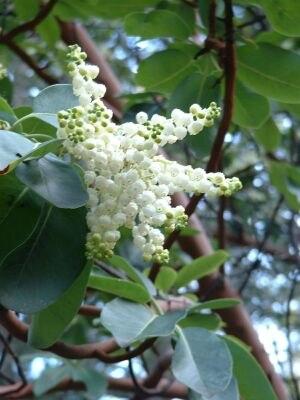
Arbutus menziesii ou arbousier d'Amérique est une espèce d'arbre de la famille des Ericaceae, originaire d’Amérique du Nord.